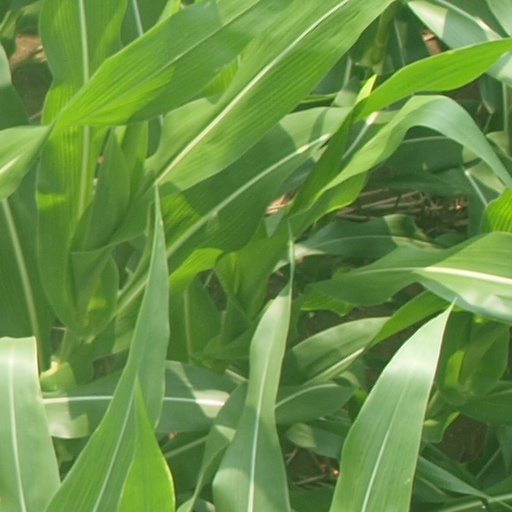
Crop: maize; corn